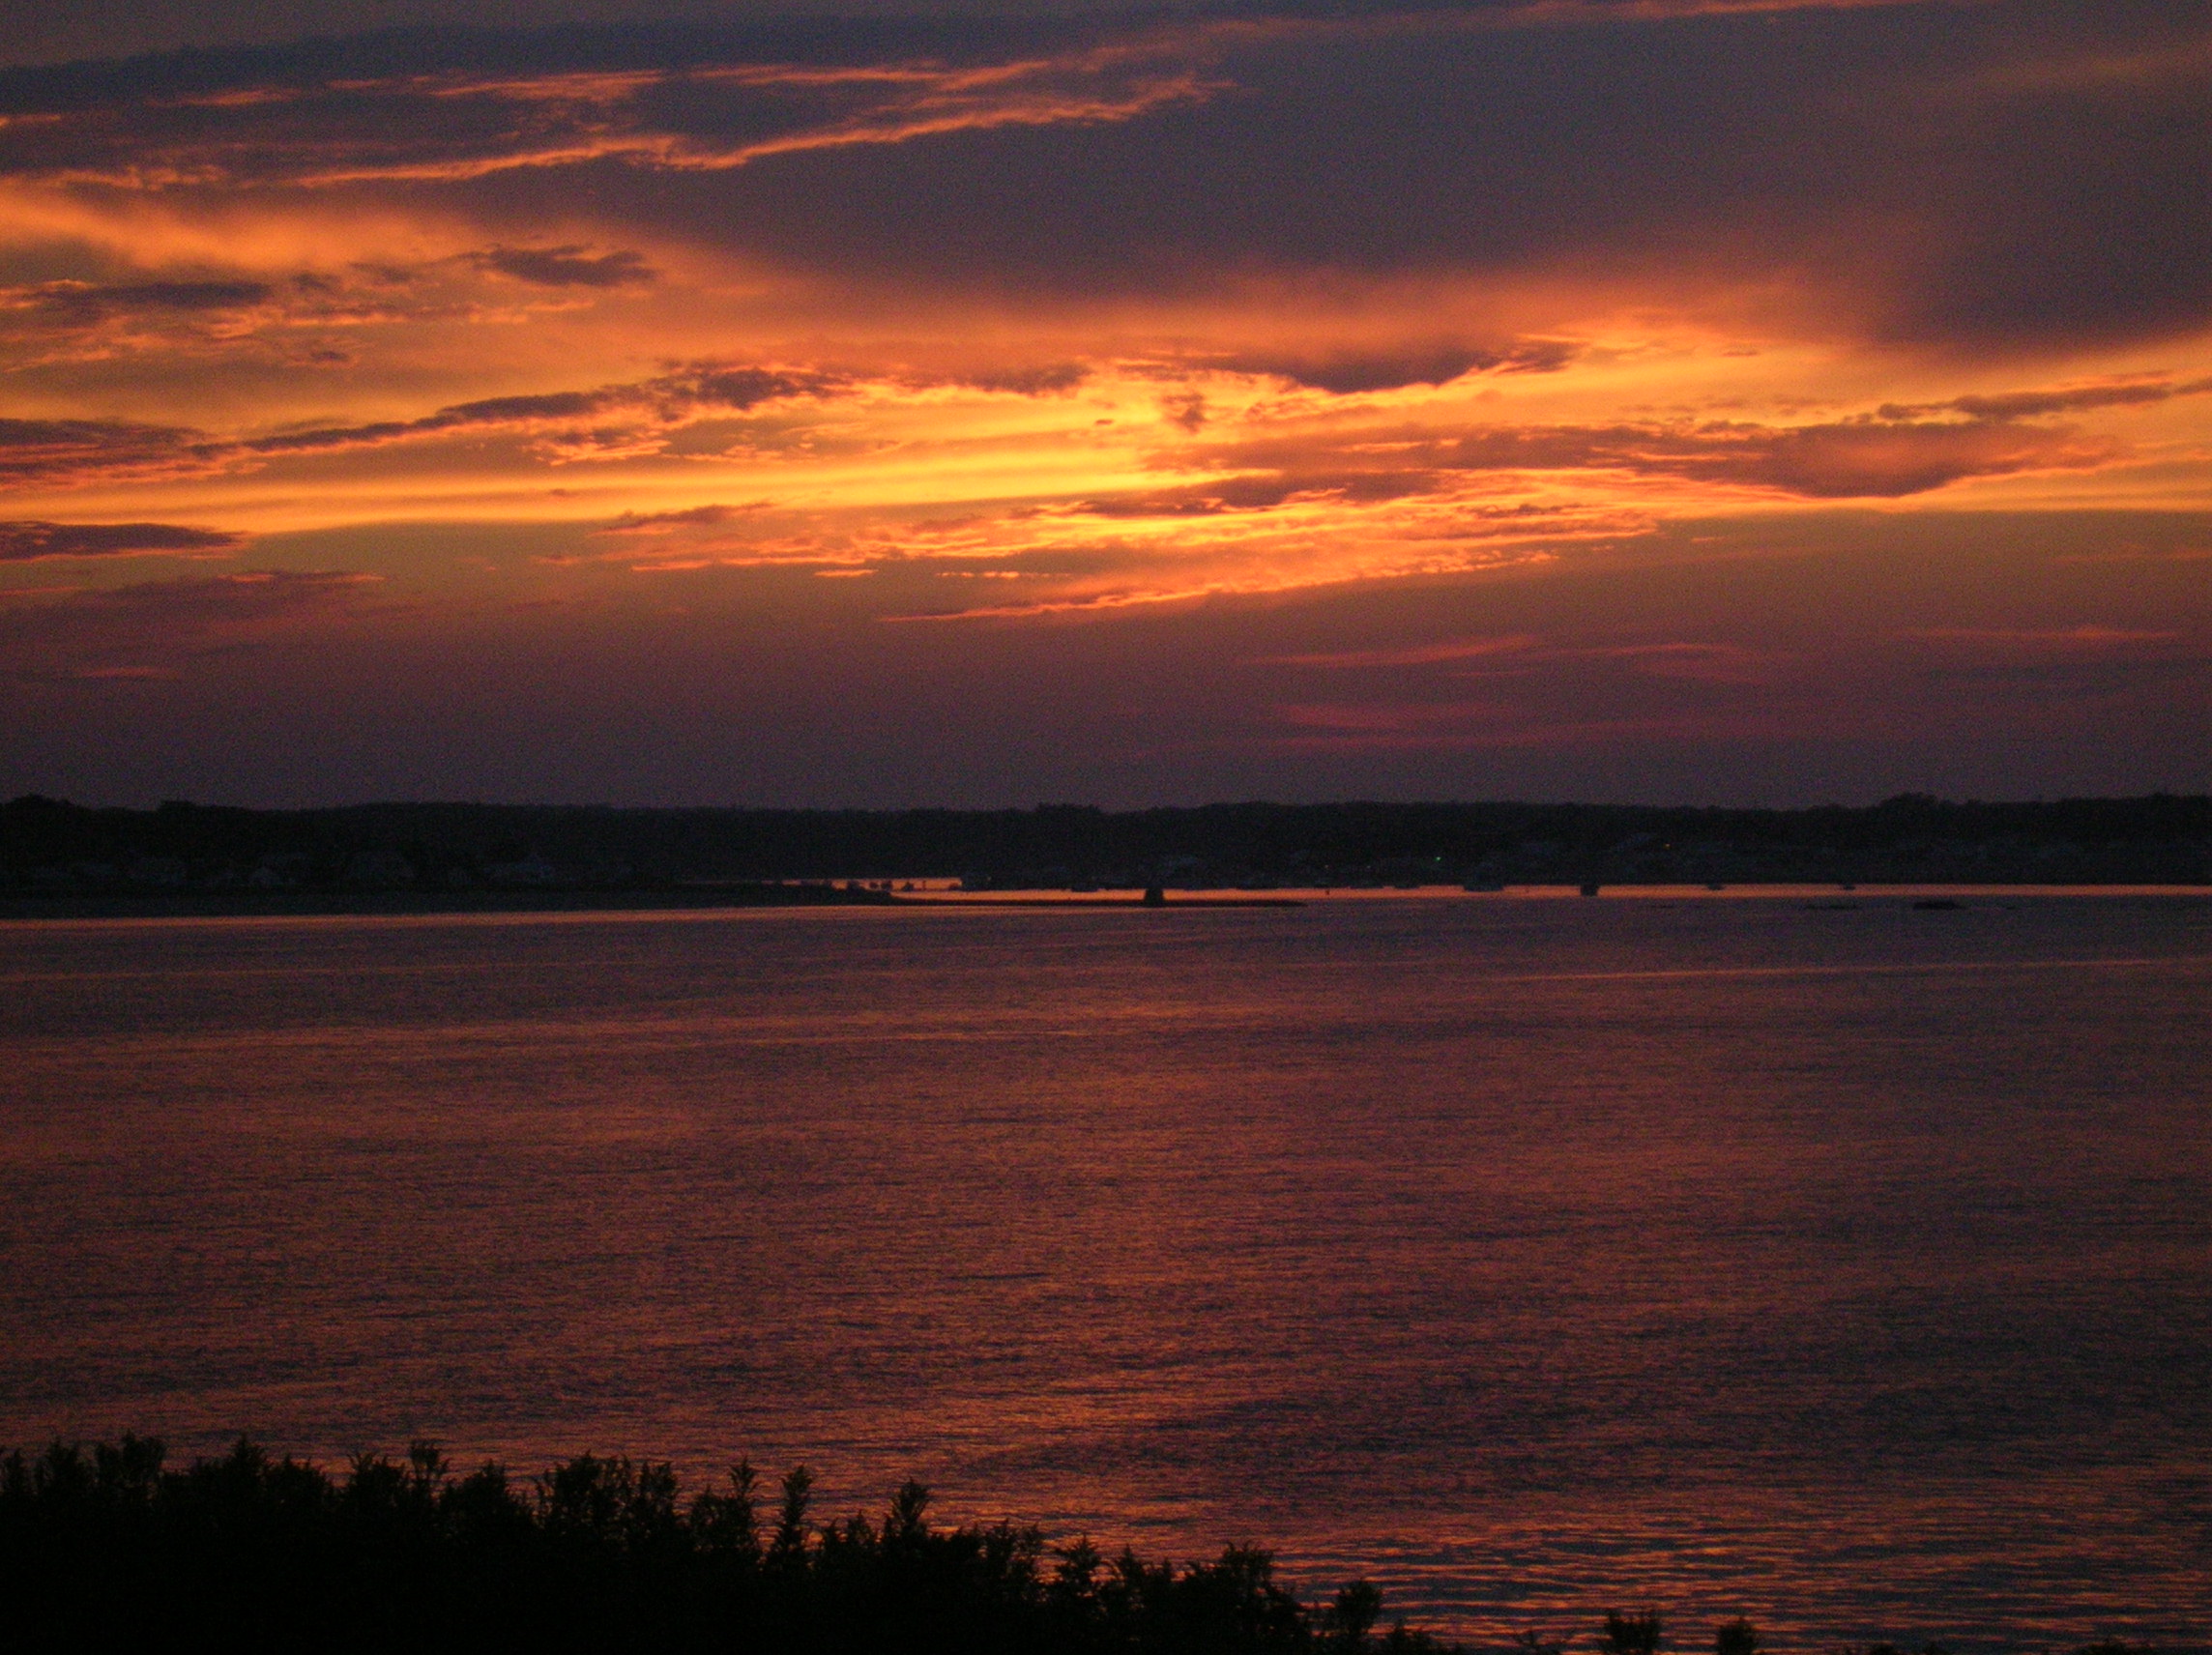
sunset, maine, water, ocean, bay, clouds, scenic, orange, sky, afterglow, red sky at morning, horizon, dawn, sunrise, reflection, dusk, calm, evening, loch, atmosphere, morning, river, cloud, reservoir, sunlight, lake, sea, sun